Skulduggery Pleasant: The Dying of the Light

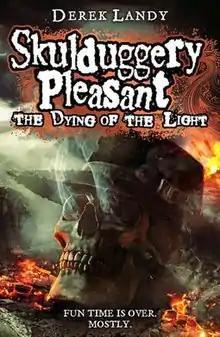
First edition

Skulduggery Pleasant: The Dying of the Light is young adult and fantasy novel written by Irish author Derek Landy, published in August 2014. It is the ninth and final of the first "Skulduggery Pleasant" series and follows to "".